Journal of the Canadian Dental Association

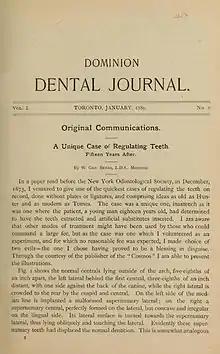
The first issue of the "Dominion Dental Journal"

The Journal of the Canadian Dental Association is a peer-reviewed open-access medical journal covering dentistry. It is published by the Canadian Dental Association.